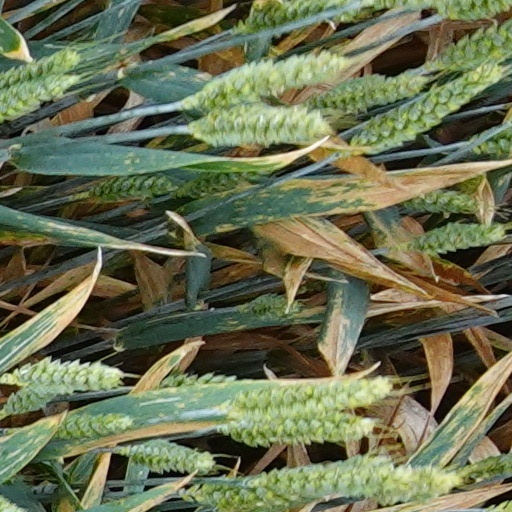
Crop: wheat